Albert Diaz (judge)

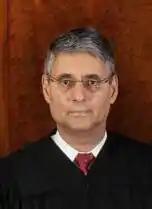
Diaz in 2022

Albert Diaz (born 1960) is an American lawyer who is the chief circuit judge of the United States Court of Appeals for the Fourth Circuit. Diaz is the first Hispanic judge to serve on the Fourth Circuit. Prior to his appointment to the Court of Appeals, Diaz was a North Carolina state superior court judge and an appellate judge for the Navy-Marine Corps Court of Criminal Appeals.